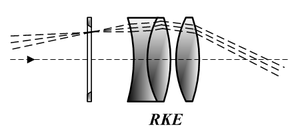
Un oculaire est un système optique complémentaire de l'objectif. Il est utilisé dans les instruments tels que les microscopes ou les télescopes pour agrandir l'image produite au plan focal de l'objectif. Un oculaire est en fait une loupe perfectionnée pour fournir une image à l'infini, c'est-à-dire une image nette sans accommodation de l'œil, et avec le moins d'aberration optique possible.